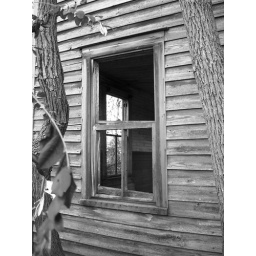
Tree framed window at an abandoned building in Craddockville, Virginia.